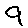
Label: 9